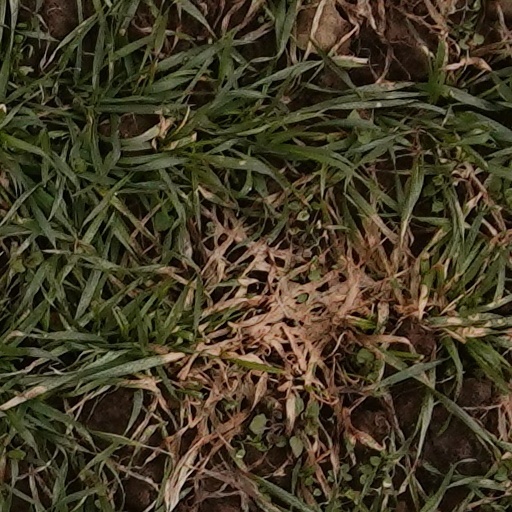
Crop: wheat